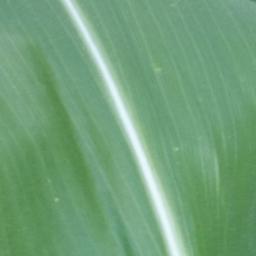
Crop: corn
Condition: (maize)_healthy